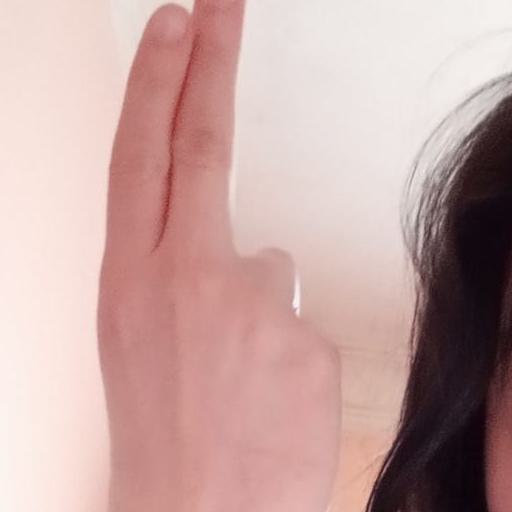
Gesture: two_up_inverted